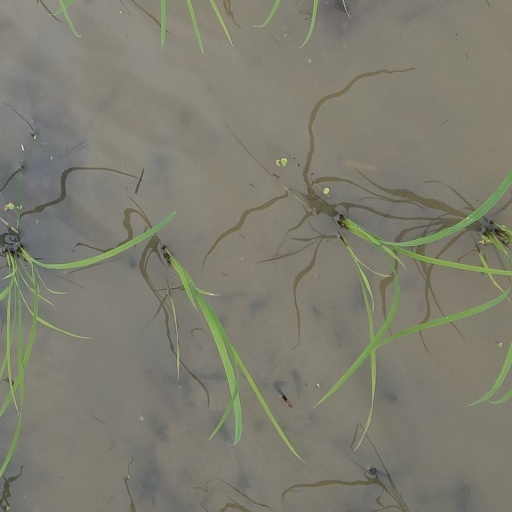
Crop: rice